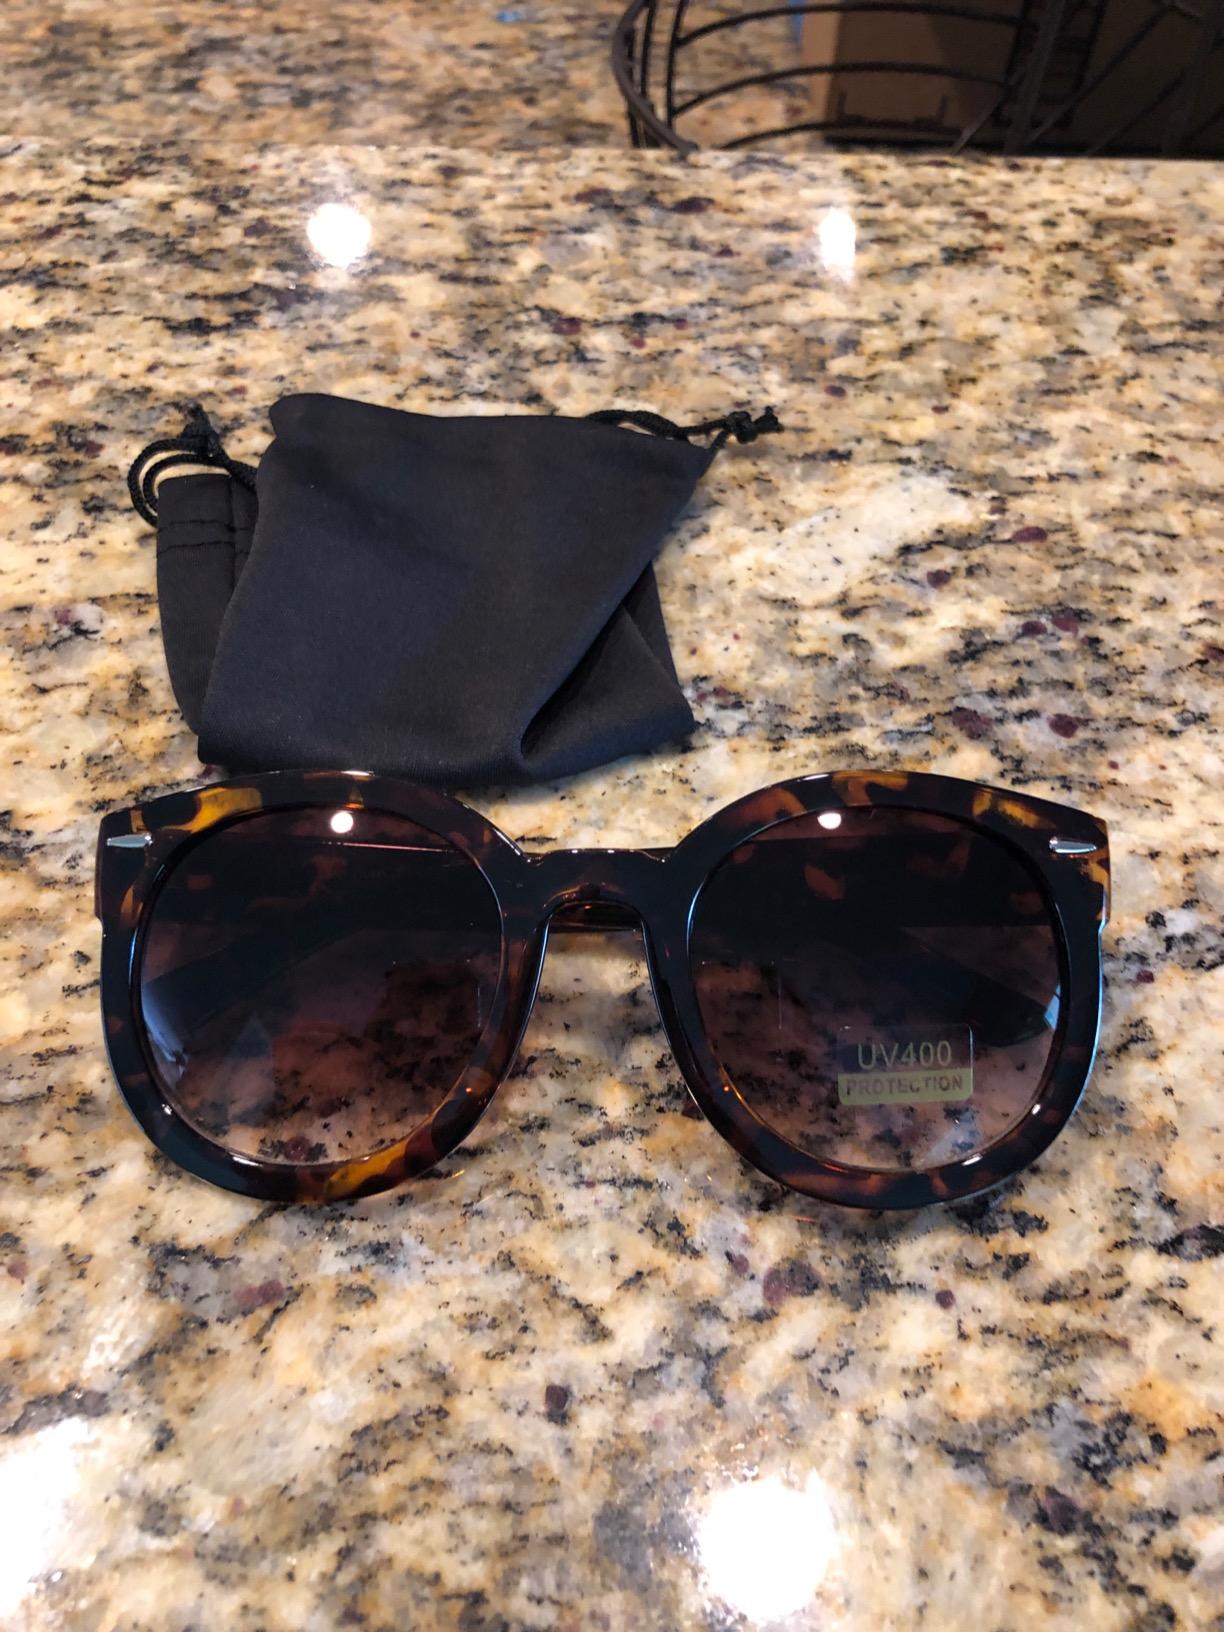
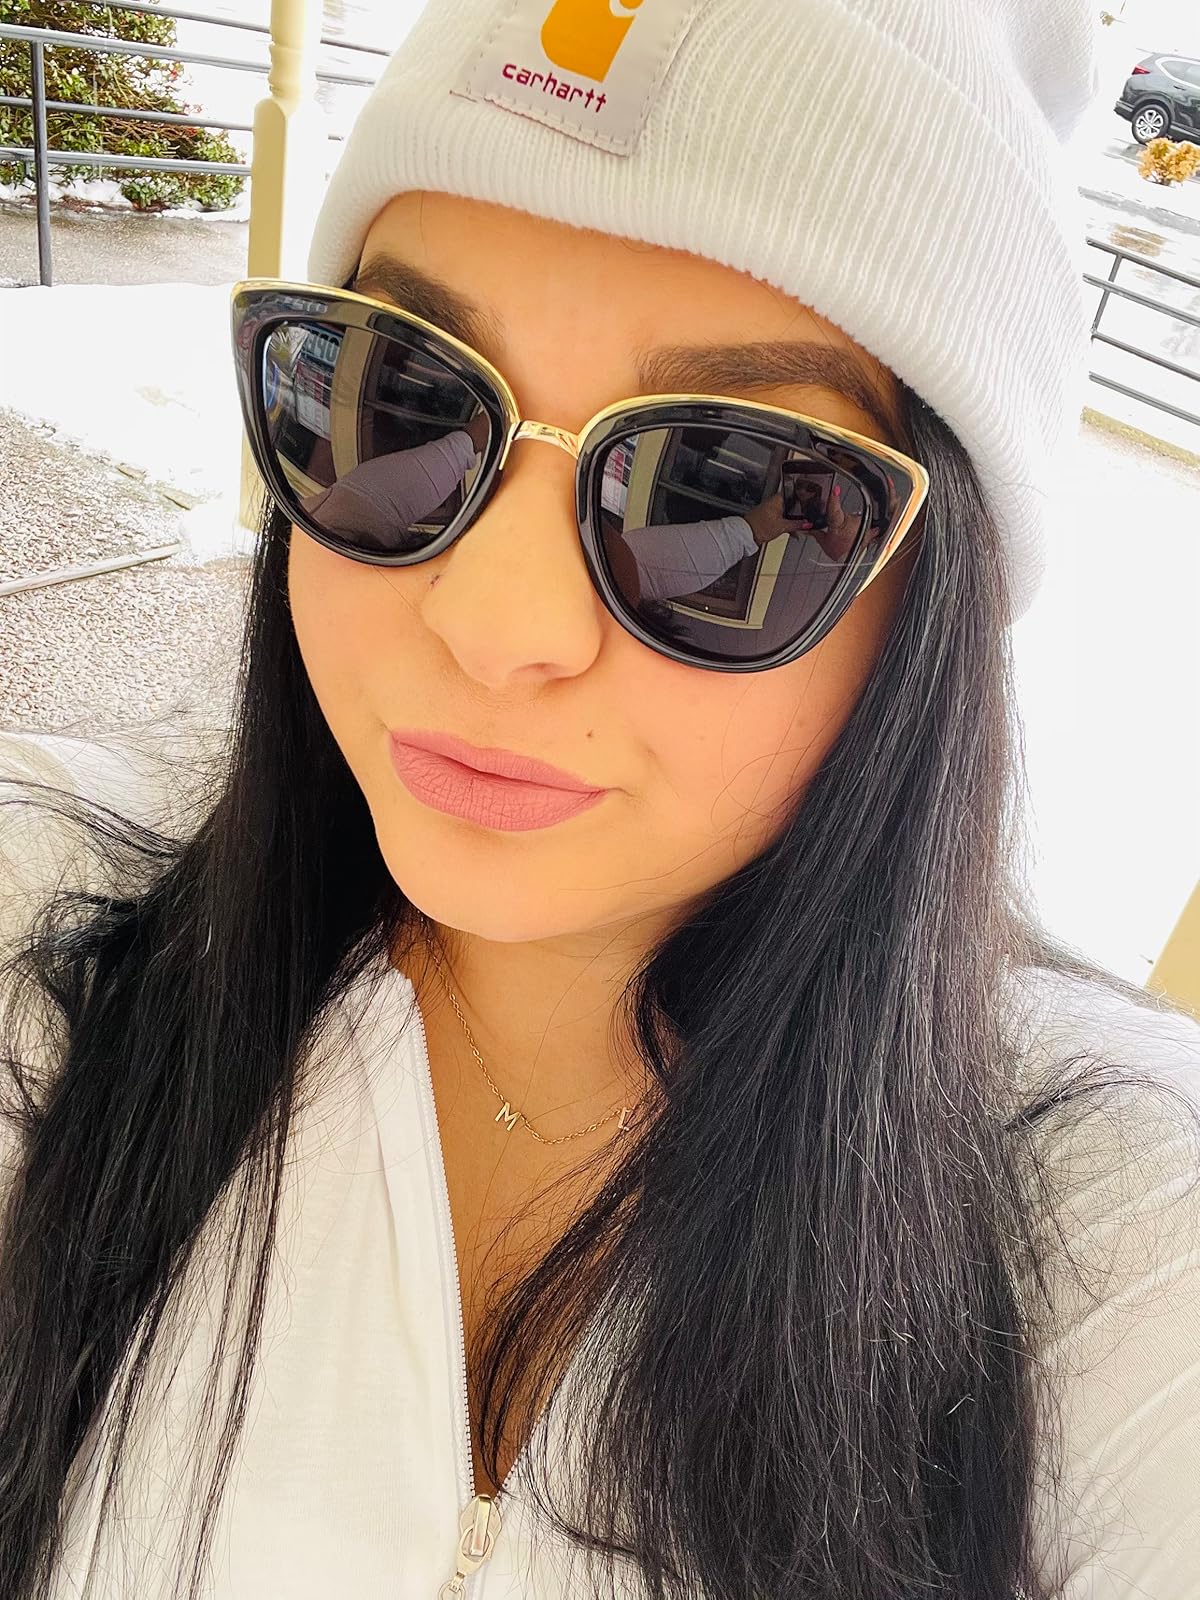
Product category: accessories_sunglasses
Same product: no